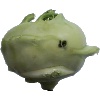
Label: kohlrabi